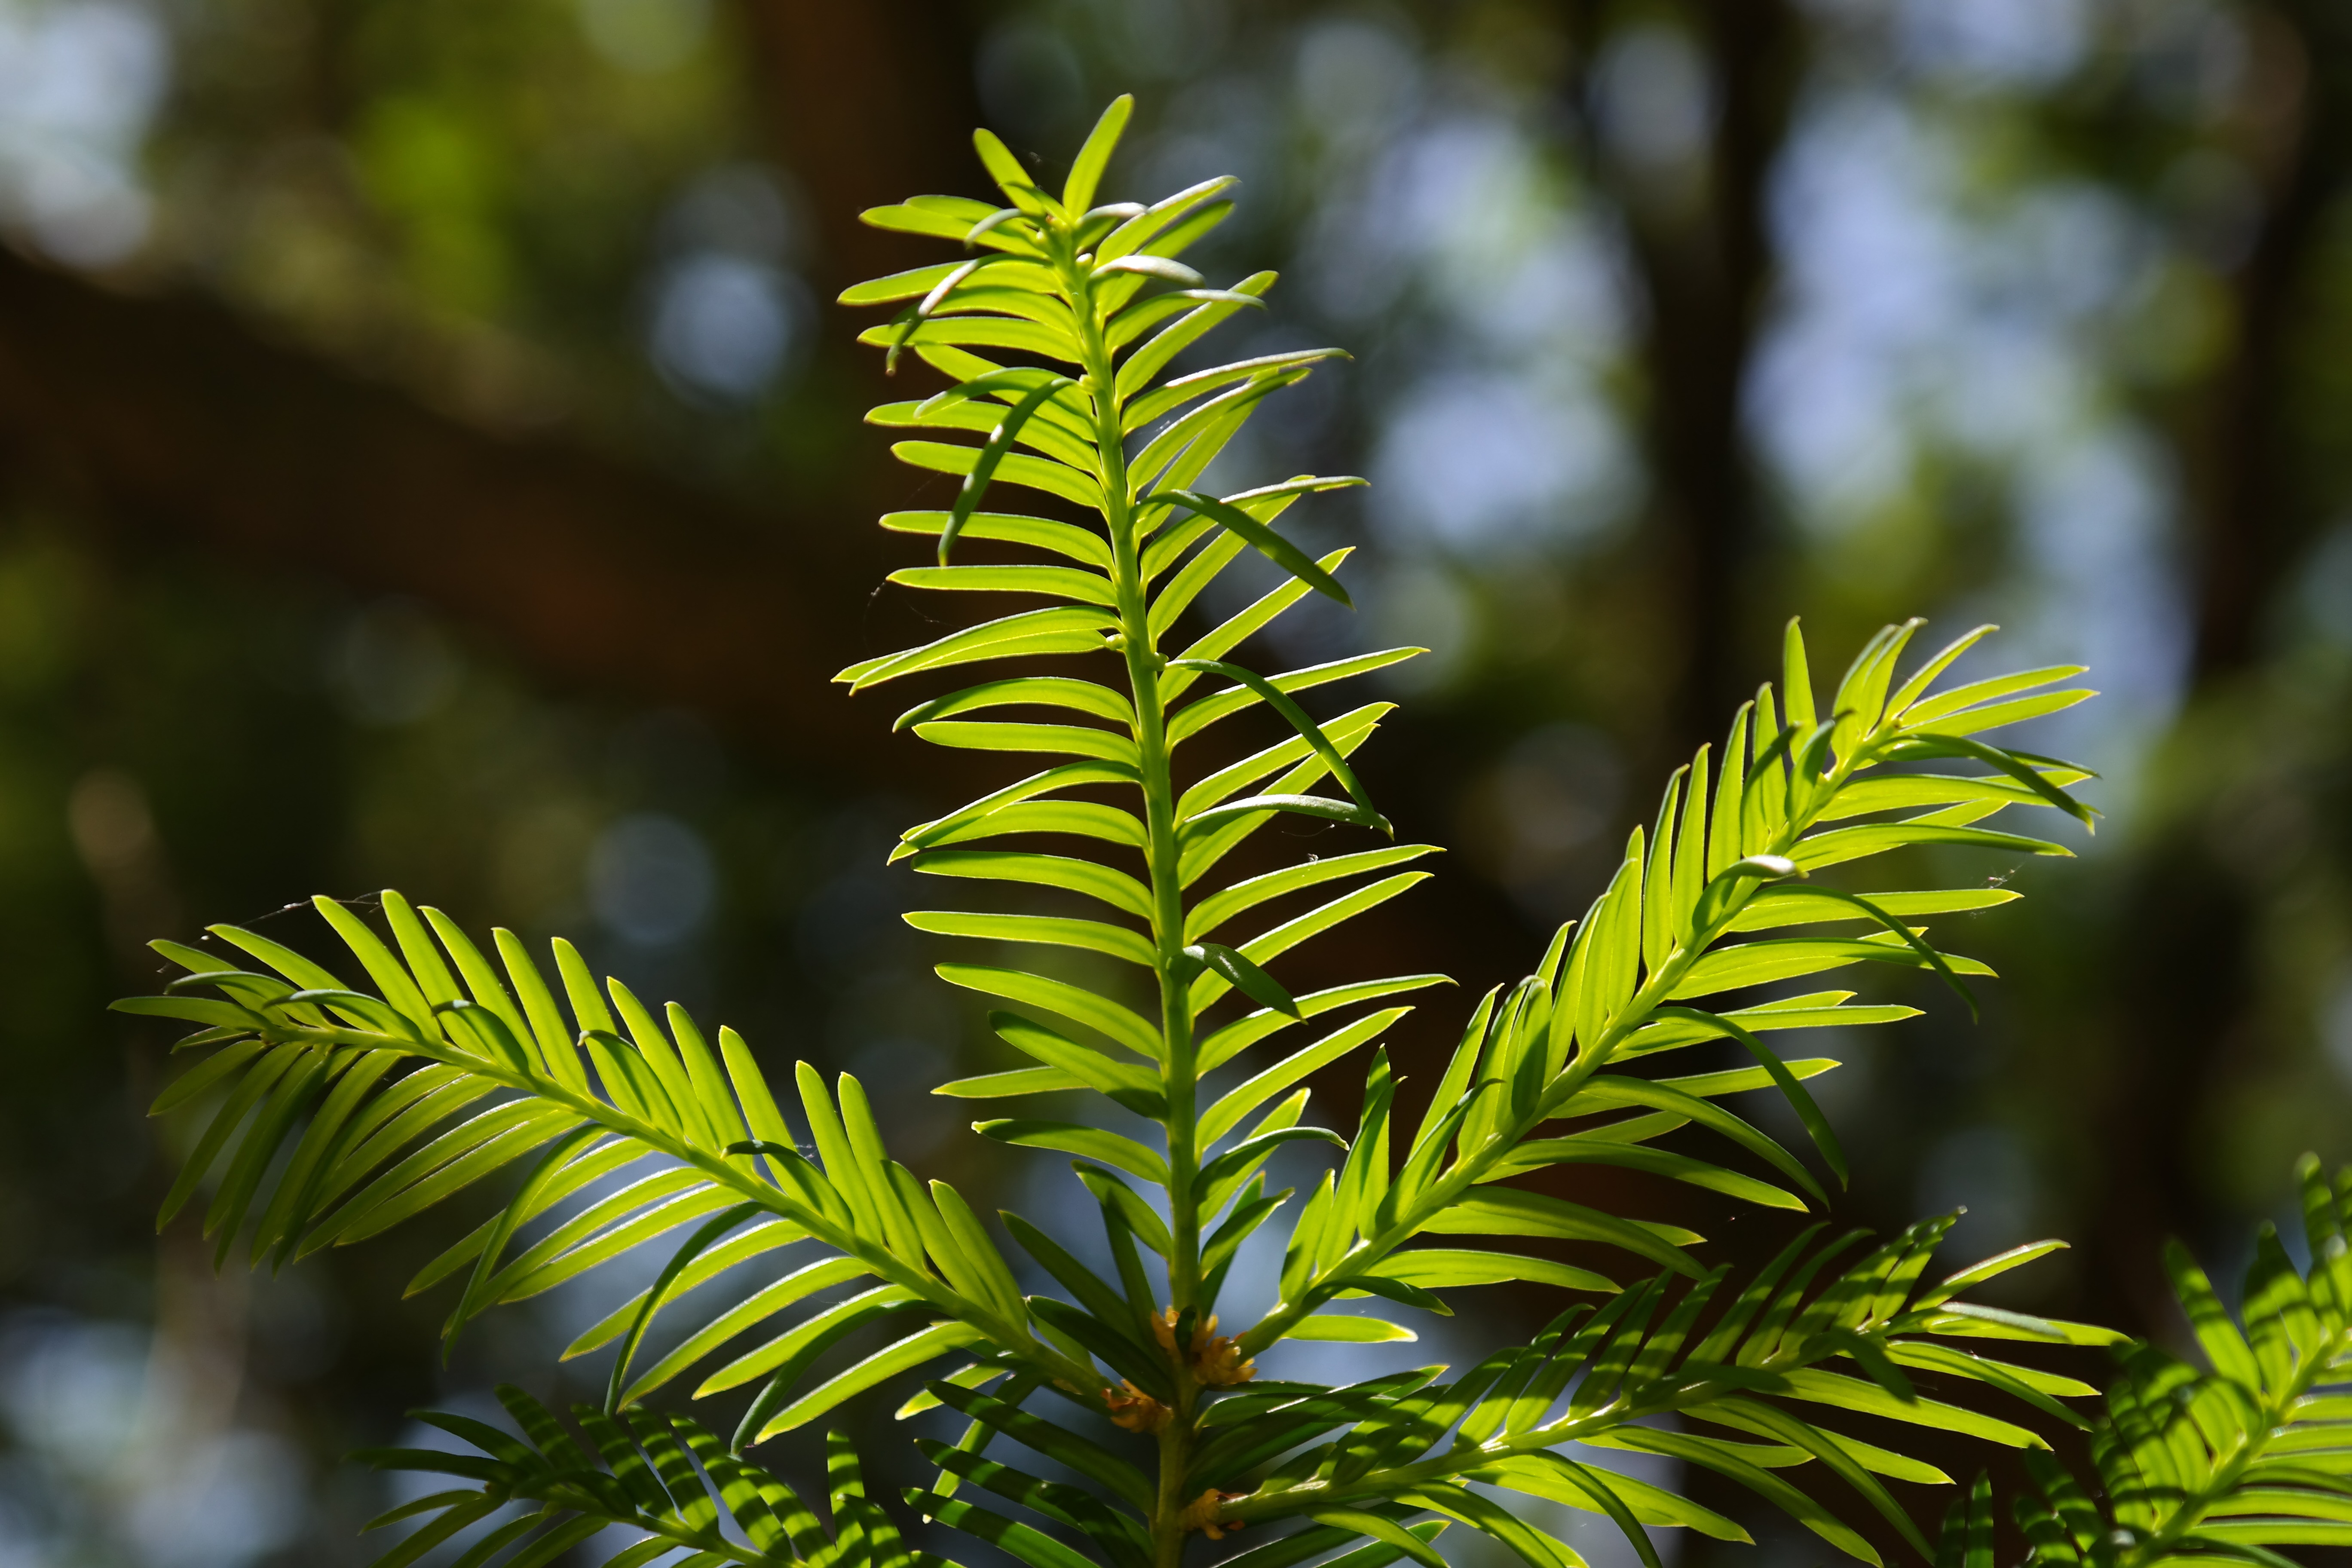
tree, nature, forest, branch, plant, leaf, flower, green, jungle, botany, flora, fern, conifer, vegetation, shrub, rainforest, needles, toxic, ornamental, tropics, ecosystem, yew, medicinal plant, macro photography, ornamental plant, taxus, flowering plant, european yew, poisonous plant, needle branch, taxus baccata, common yew, food plant, plant stem, woody plant, land plant, ferns and horsetails, arecales